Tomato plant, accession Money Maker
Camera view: tilt-top (135 deg); turntable rotation: 210 degrees
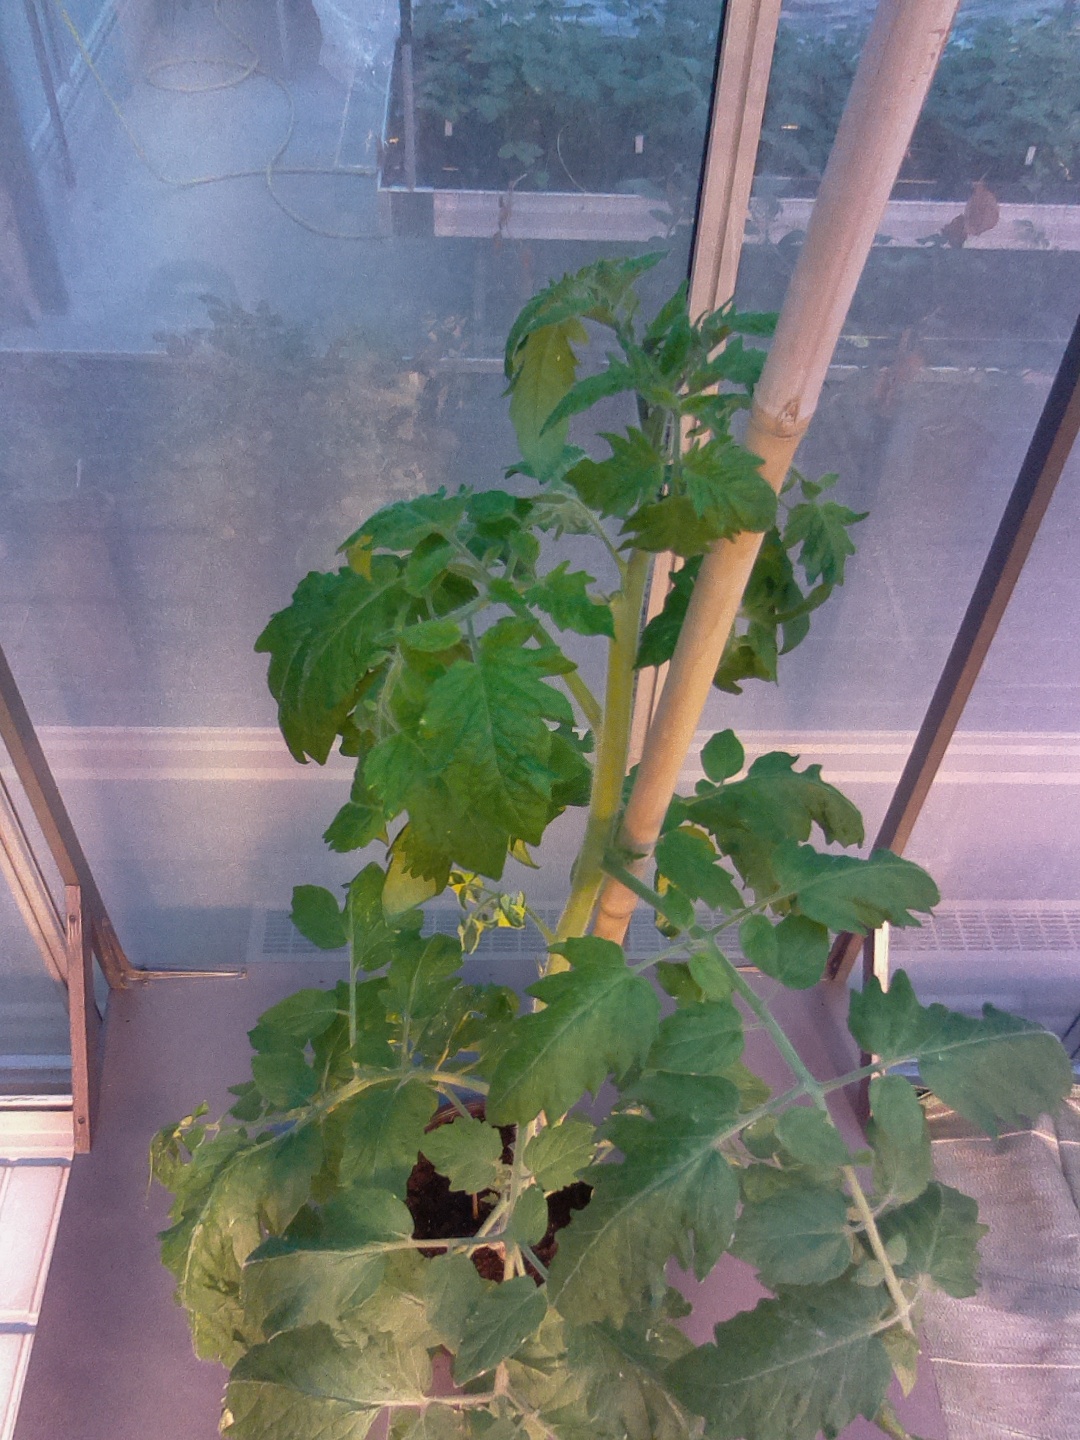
BBCH growth stage 68: Full flowering, 80%-90% of flowers open, more petals falling